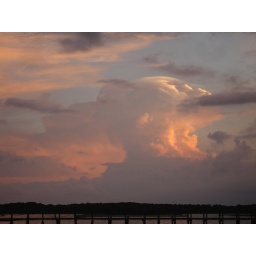
Storms building off the coast of Hilton Head Island, South Carolina. Taken by Jason Lance